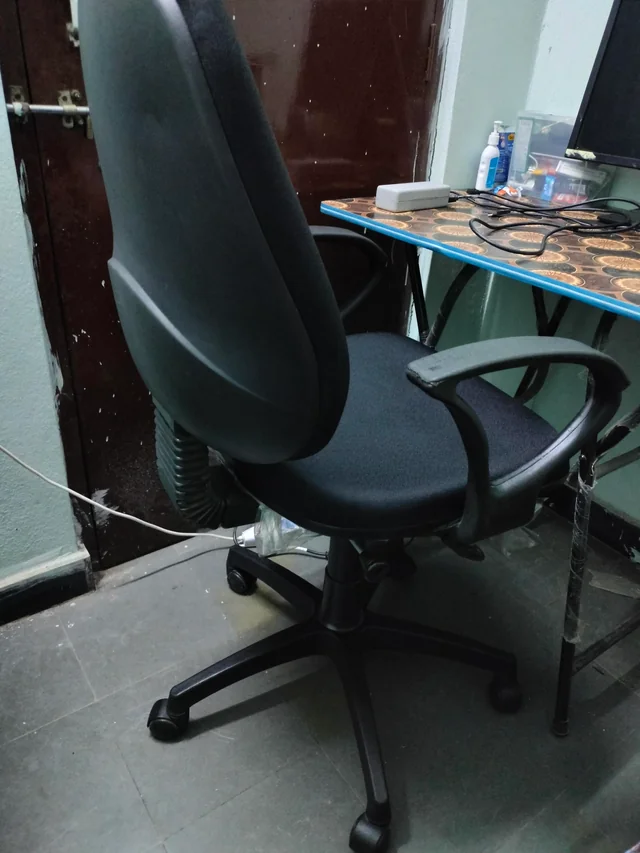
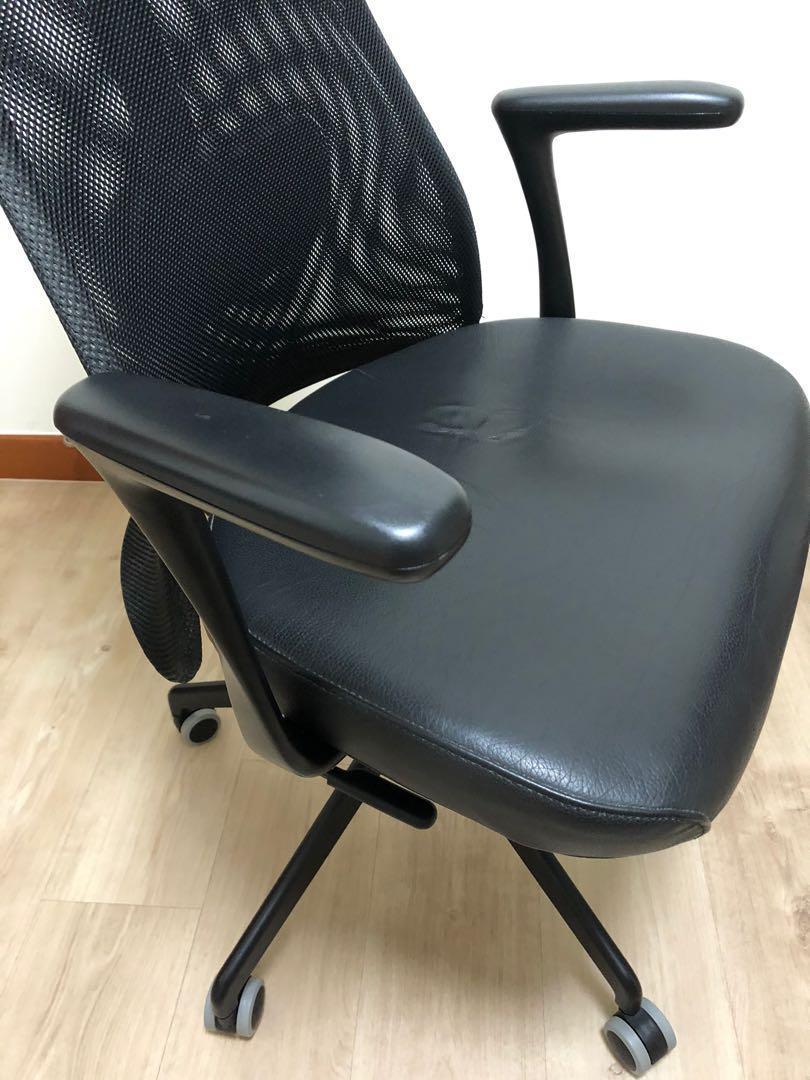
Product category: items_chair
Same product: no